Hinako Note

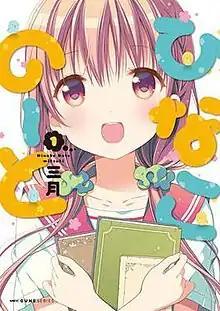
Cover of "Hinako Note" volume 1 by Media Factory featuring the protagonist Hinako

is a Japanese four-panel manga series by Mitsuki. It has been serialized since August 2014 in Media Factory's "seinen" manga magazine "Comic Cune", which was originally a magazine supplement in the "seinen" manga magazine "Monthly Comic Alive" until August 2015. Seven "tankōbon" volumes of the manga were released between August 27, 2015 and March 27, 2021. "Hinako Note" is also available on Kadokawa Corporation's "ComicWalker" website. An anime television series adaptation by Passione aired in Japan between April and June 2017.